Dorothy Hewett

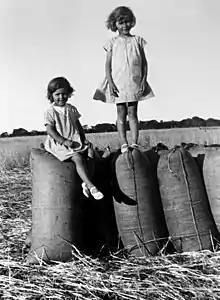
Hewett and sister Lesley, Lambton Downs about 1930

Hewett was educated through correspondence school until age 12. She and her younger sister told each other elaborate stories about the landscape of the farm. She began writing poetry at the age of six, and her parents would wake in the night to write down her poems. Her first poem was published when she was nine years old. On annual trips to Perth, Hewett became entranced with the theatre and the world of Hollywood. Her mother had severe early-onset menopause symptoms and beat the wilful and imaginative young Hewett.